John the Apostle

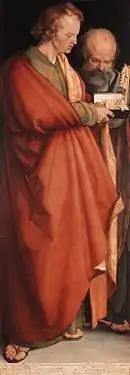
"John the Evangelist and Peter" by Albrecht Dürer (1526)

John the Apostle was born into a family of Jewish fishermen on the Sea of Galilee. He was the son of Zebedee and the younger brother of James the Great. According to church tradition, their mother was Salome. Also according to some traditions, Salome was the sister of Mary, Jesus' mother, making Salome Jesus' aunt, and her sons John the Apostle and James were Jesus' cousins.